List of tallest buildings in New York City

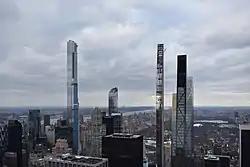
Four major peaks in Billionaire's Row. From left to right: Central Park Tower, One57, 111 West 57th Street, and 53W53

After the early 1990s, skyscraper development slowed down once more, with the most significant new skyscraper during this lull being 4 Times Square. The 2000s saw the resumption of office skyscraper development, alongside an growing number of residential skyscrapers. The Bank of America Tower and the New York Times Building became the first supertall skyscrapers to be built in the city since the original Twin Towers. The mid-2010s saw an especially large surge in construction, with office and residential structures reaching new heights. While New York City had only two supertall buildings in 2010, that figure has grown to 18 by 2025.